Lemebel

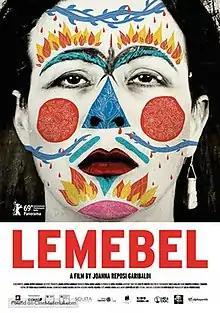

Lemebel is a Chilean documentary film, directed by Joanna Reposi Garibaldi and released in 2019. The film is a portrait of Pedro Lemebel, an influential Chilean poet. It focuses on his artistic activity that started during the military dictatorship, his memories of his mother, and his battle against cancer, which ultimately led to his death in 2015.